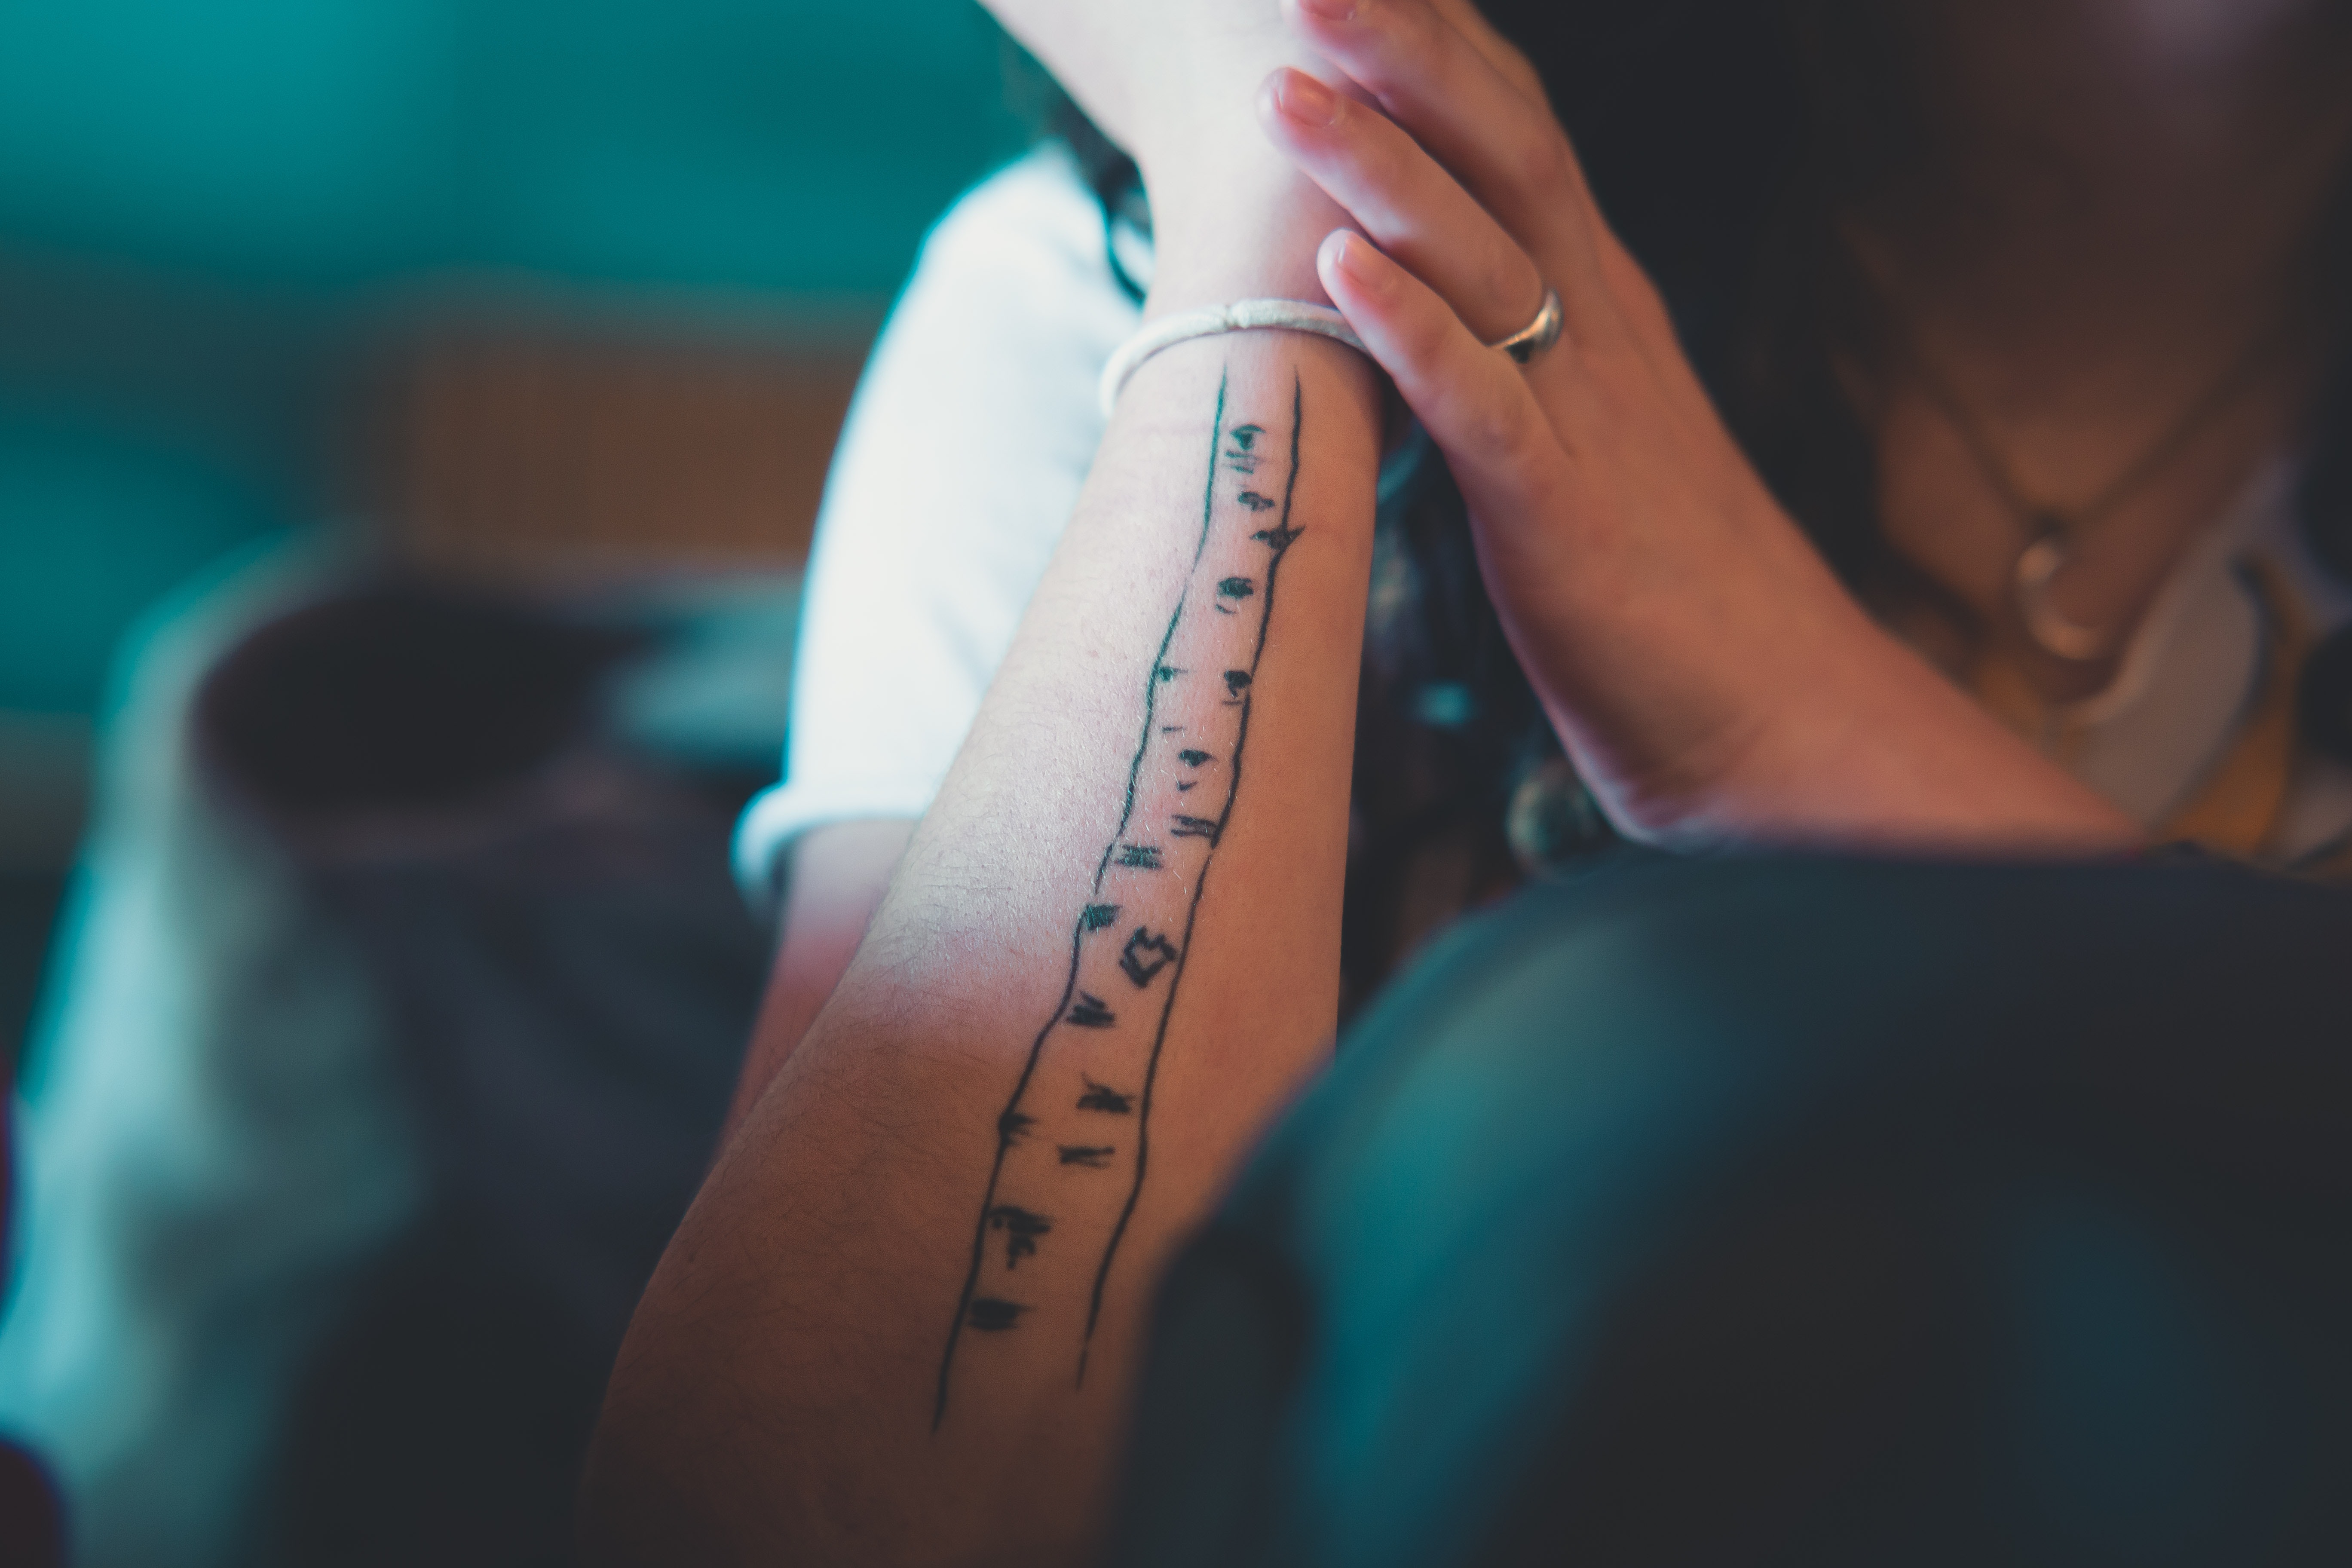
skin, blue, arm, joint, hand, tattoo, shoulder, human, human body, elbow, leg, temporary tattoo, human leg, nail, finger, wrist, flesh, neck, back, long hair, abdomen, black hair